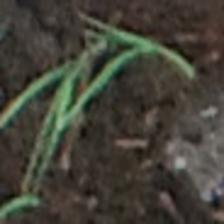
Label: single